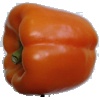
Label: Pepper Orange 1